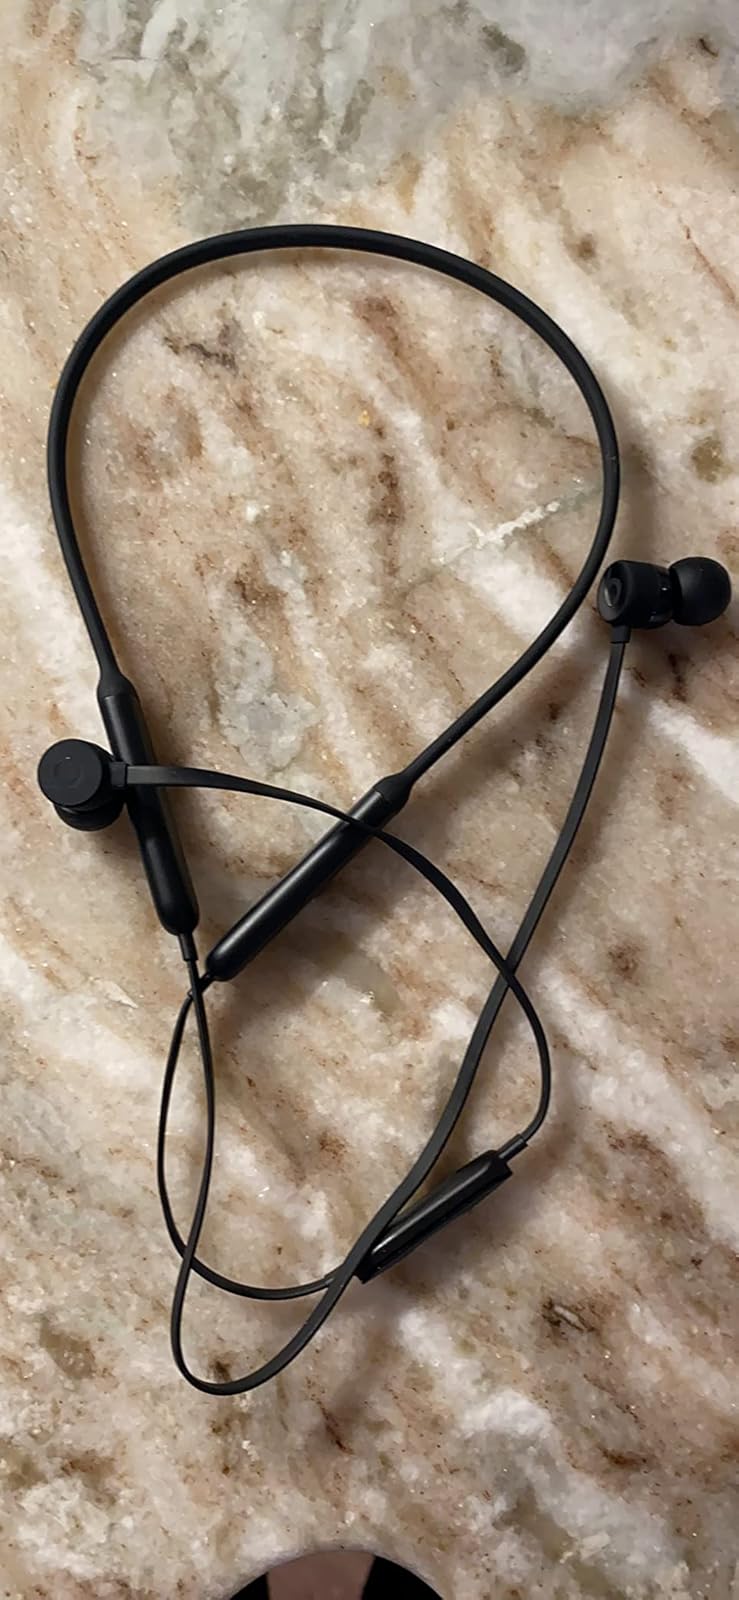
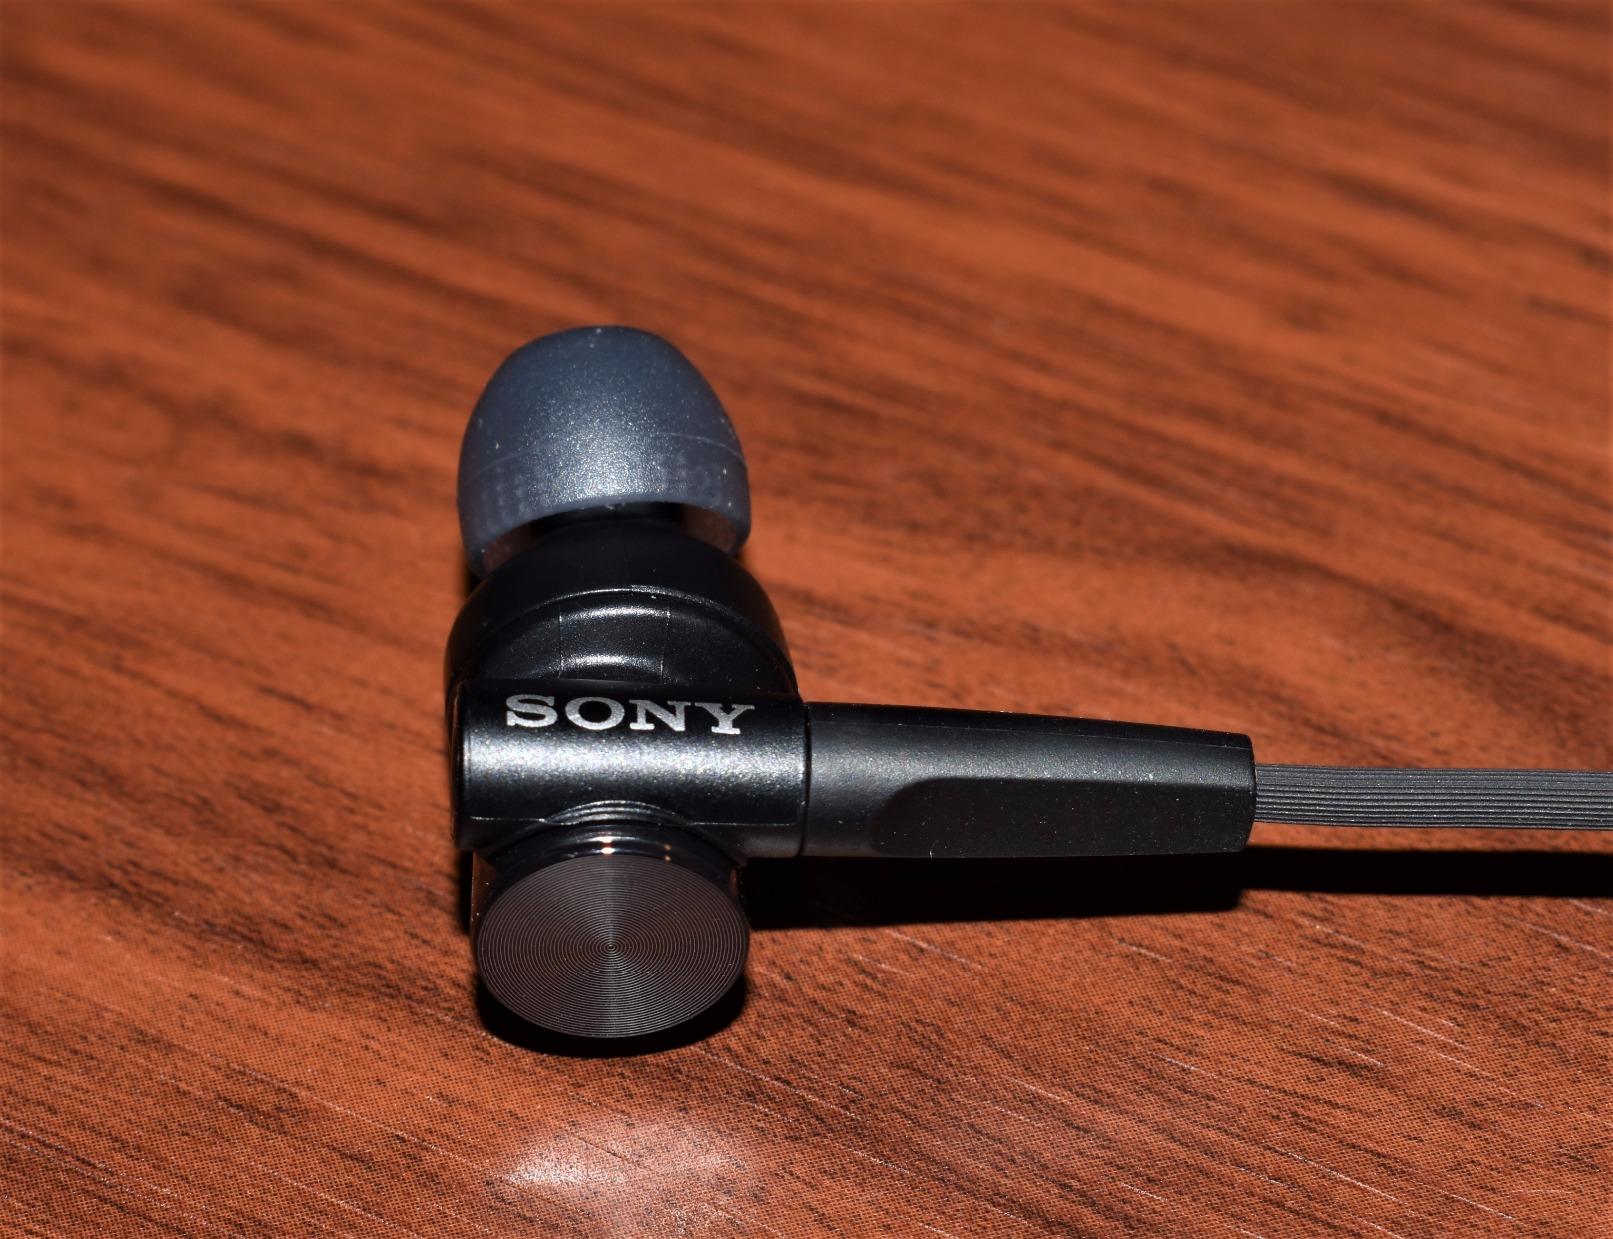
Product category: headphones
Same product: no